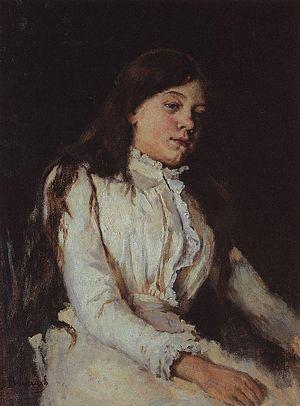
Ivan Tsarévitch chevauchant le loup gris est un tableau du peintre russe Viktor Vasnetsov d'après le conte russe Ivan Tsarévitch.